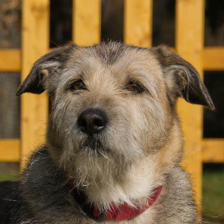
Label: animals